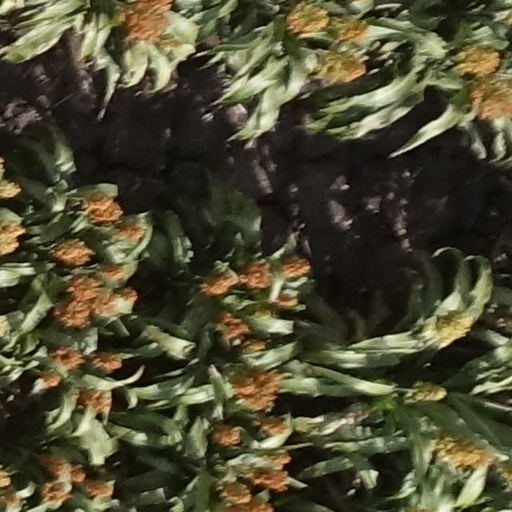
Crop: sorghum